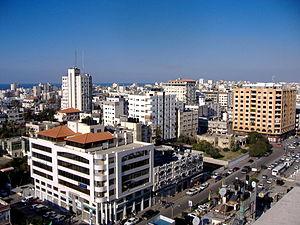
Gaza est la ville qui donne son nom à ce territoire longiligne appelé « bande de Gaza ». Le terme Gaza city en français est un abus de langage pour la ville de Gaza. Après avoir été mise sous l'autorité civile et militaire de l'Autorité palestinienne dès l'application des accords de Jéricho et Gaza de 1994 avec Israël, elle est depuis juin 2007 la ville la plus importante sous l'autorité du Hamas.
L'économie palestinienne est avant tout dépendante de l’évolution du processus de paix au Proche-Orient. 80 % des échanges extérieurs et du déficit sont réalisés avec Israël. Le déficit commercial palestinien est passé de 800 millions de dollars en 1990 à 1,4 milliard de dollars en 1996 et à 1,7 milliard en 1998. Autre dépendance: celle à l’égard du secteur agricole. Il a représenté jusqu’aux années 1990, un quart du produit national brut et employait 40 % de la population active palestinienne. Si sa part s’est réduite en 1993 à 15 % du PNB et 22 % de la population active, c’est toujours plus que l’industrie qui souffre d’infrastructures et d’investissements publics et privés insuffisants. L’économie palestinienne dépend également fortement de l’aide internationale.